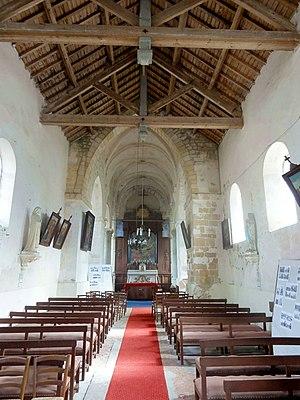
Nef, vue vers l'est.
L'église Notre-Dame-de-l'Assomption est une église catholique paroissiale située à Frémécourt, dans le Val-d'Oise, en France. Elle associe un petit chœur de la Renaissance, qui ne manque pas d'attrait, à un transept et une nef en partie romans, qui ont perdu tout caractère lors des remaniements successifs. Le clocher est lui aussi roman, et se distingue par le passage vers un plan octogonal au-dessus de l'étage de beffroi, mais c'est sinon une construction banale. Le portail de la nef est placé sous l'influence du Classicisme, et semble dater des alentours de 1700, quand l'église a risqué l'effondrement et devait être réparée. À l'intérieur, l'élément le plus remarquable sont les fonts baptismaux richement sculptés du XIVᵉ siècle. La sculpture des chapiteaux et clés de voûte du chœur se signale par son éloignement des conventions de la Renaissance, et l'originalité de ses motifs. L'église est inscrite au titre des monuments historiques par arrêté du 28 juin 1974. Elle attend encore sa restauration. Avec seulement deux messes dominicales par an et quelques célébrations particulières, la vie spirituelle s'est pratiquement éteinte.